Voyage d'Egypte et de Nubie

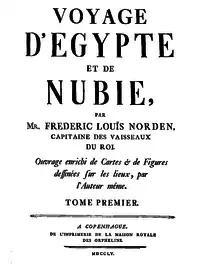
Frontpage of "Voyage d'Egypte et de Nubie", 1755 edition.

Voyage d'Egypte et de Nubie (1755) records Frederic Louis Norden's extensive documentation and drawings of his voyage through Egypt in 1737–38. It contains some of the first realistic drawings of Egyptian monuments and to this day remains a primary source for the looks of Egyptian monuments before widespread 19th and 20th-century tourism and excavations.